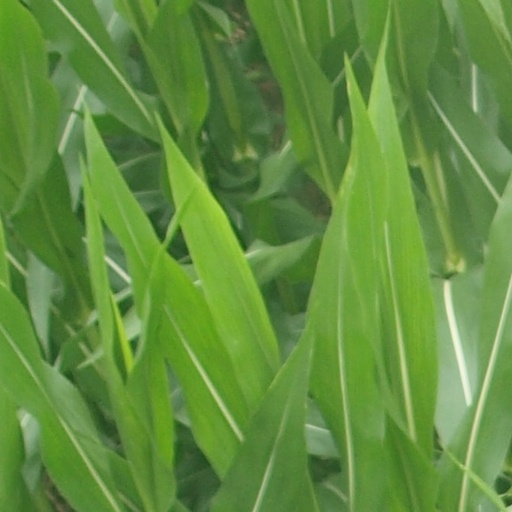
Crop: maize; corn